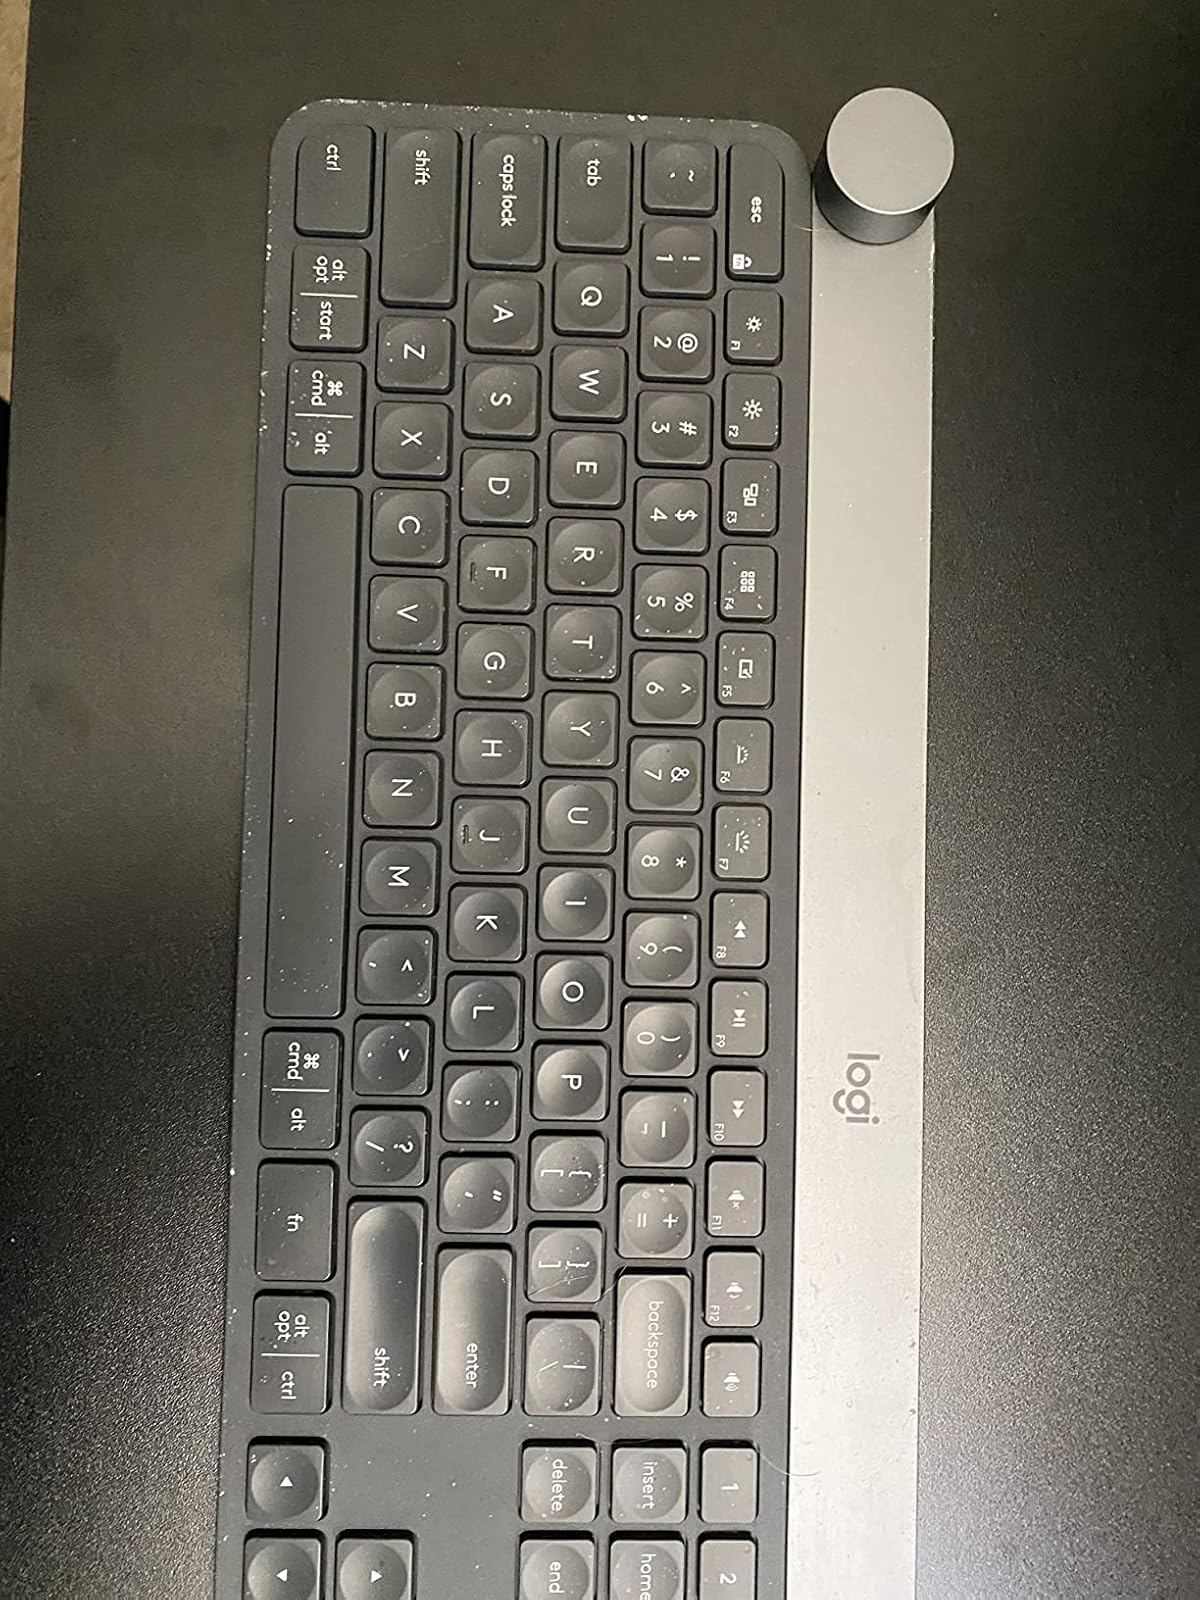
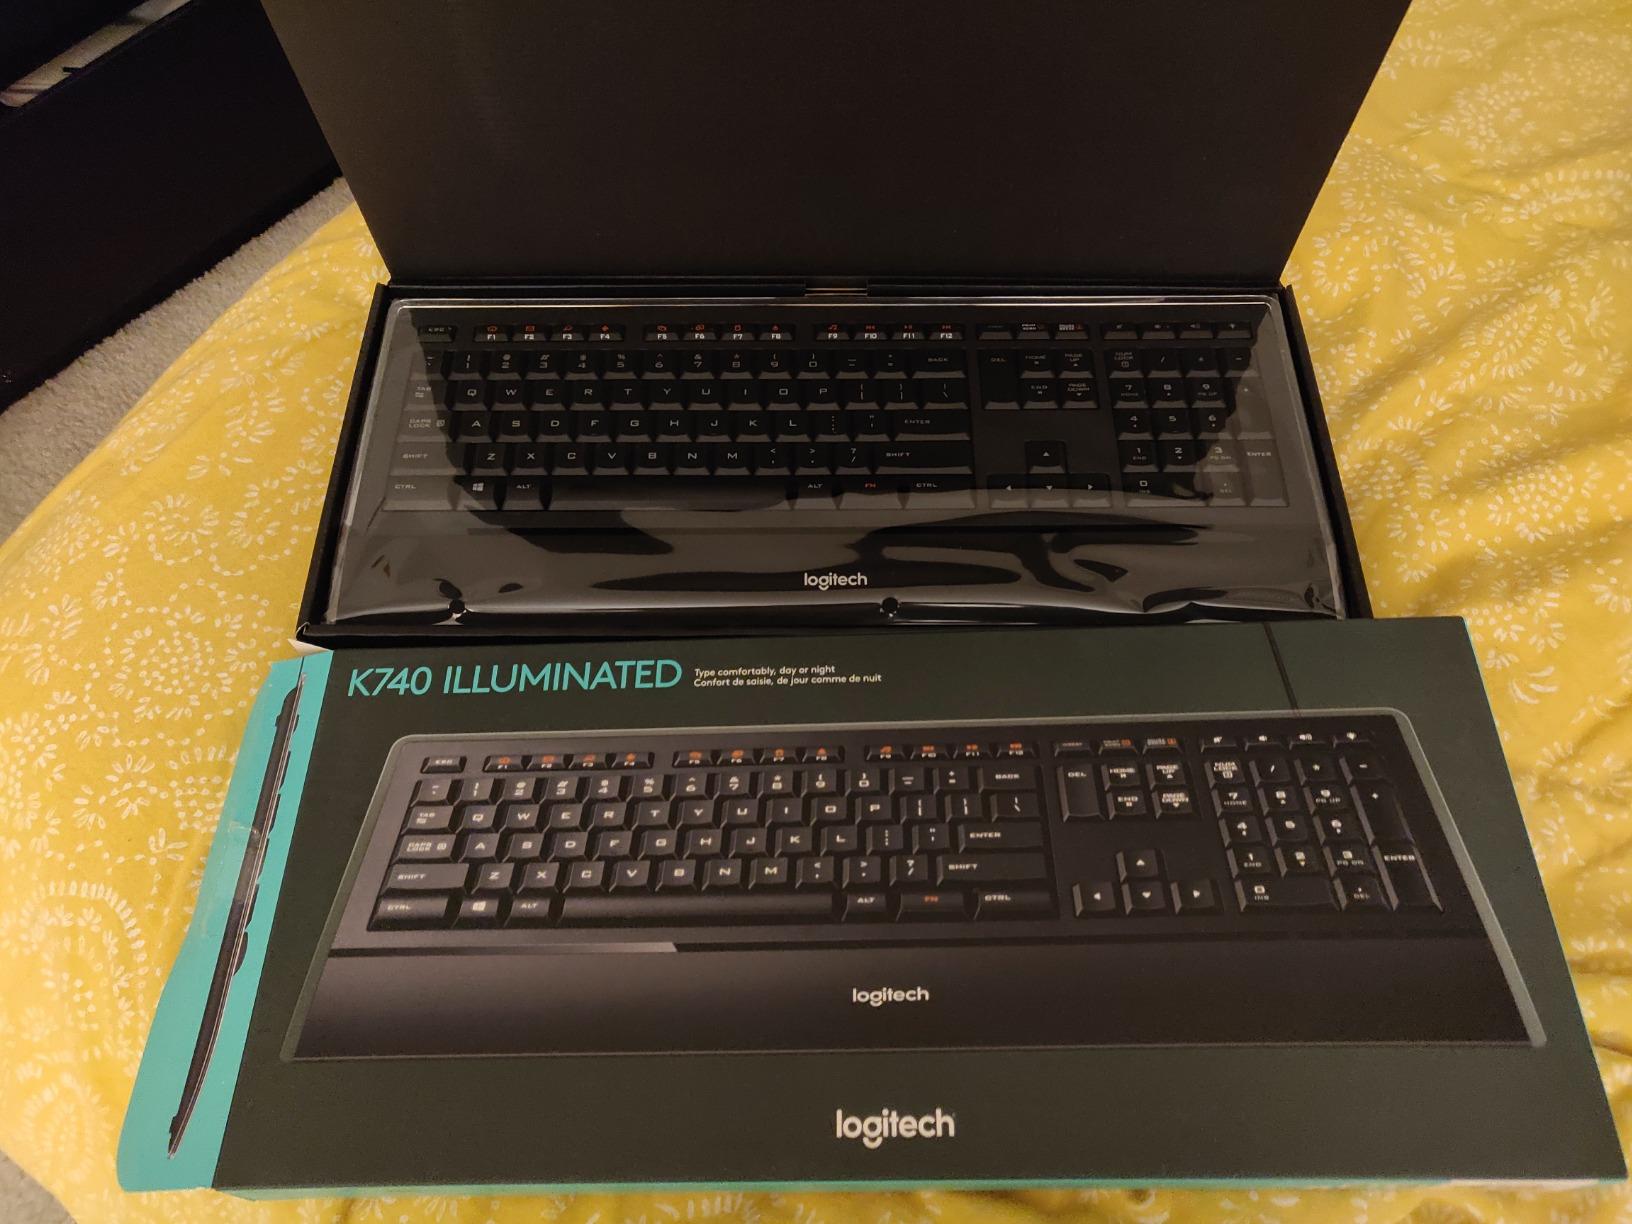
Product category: keyboard
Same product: no